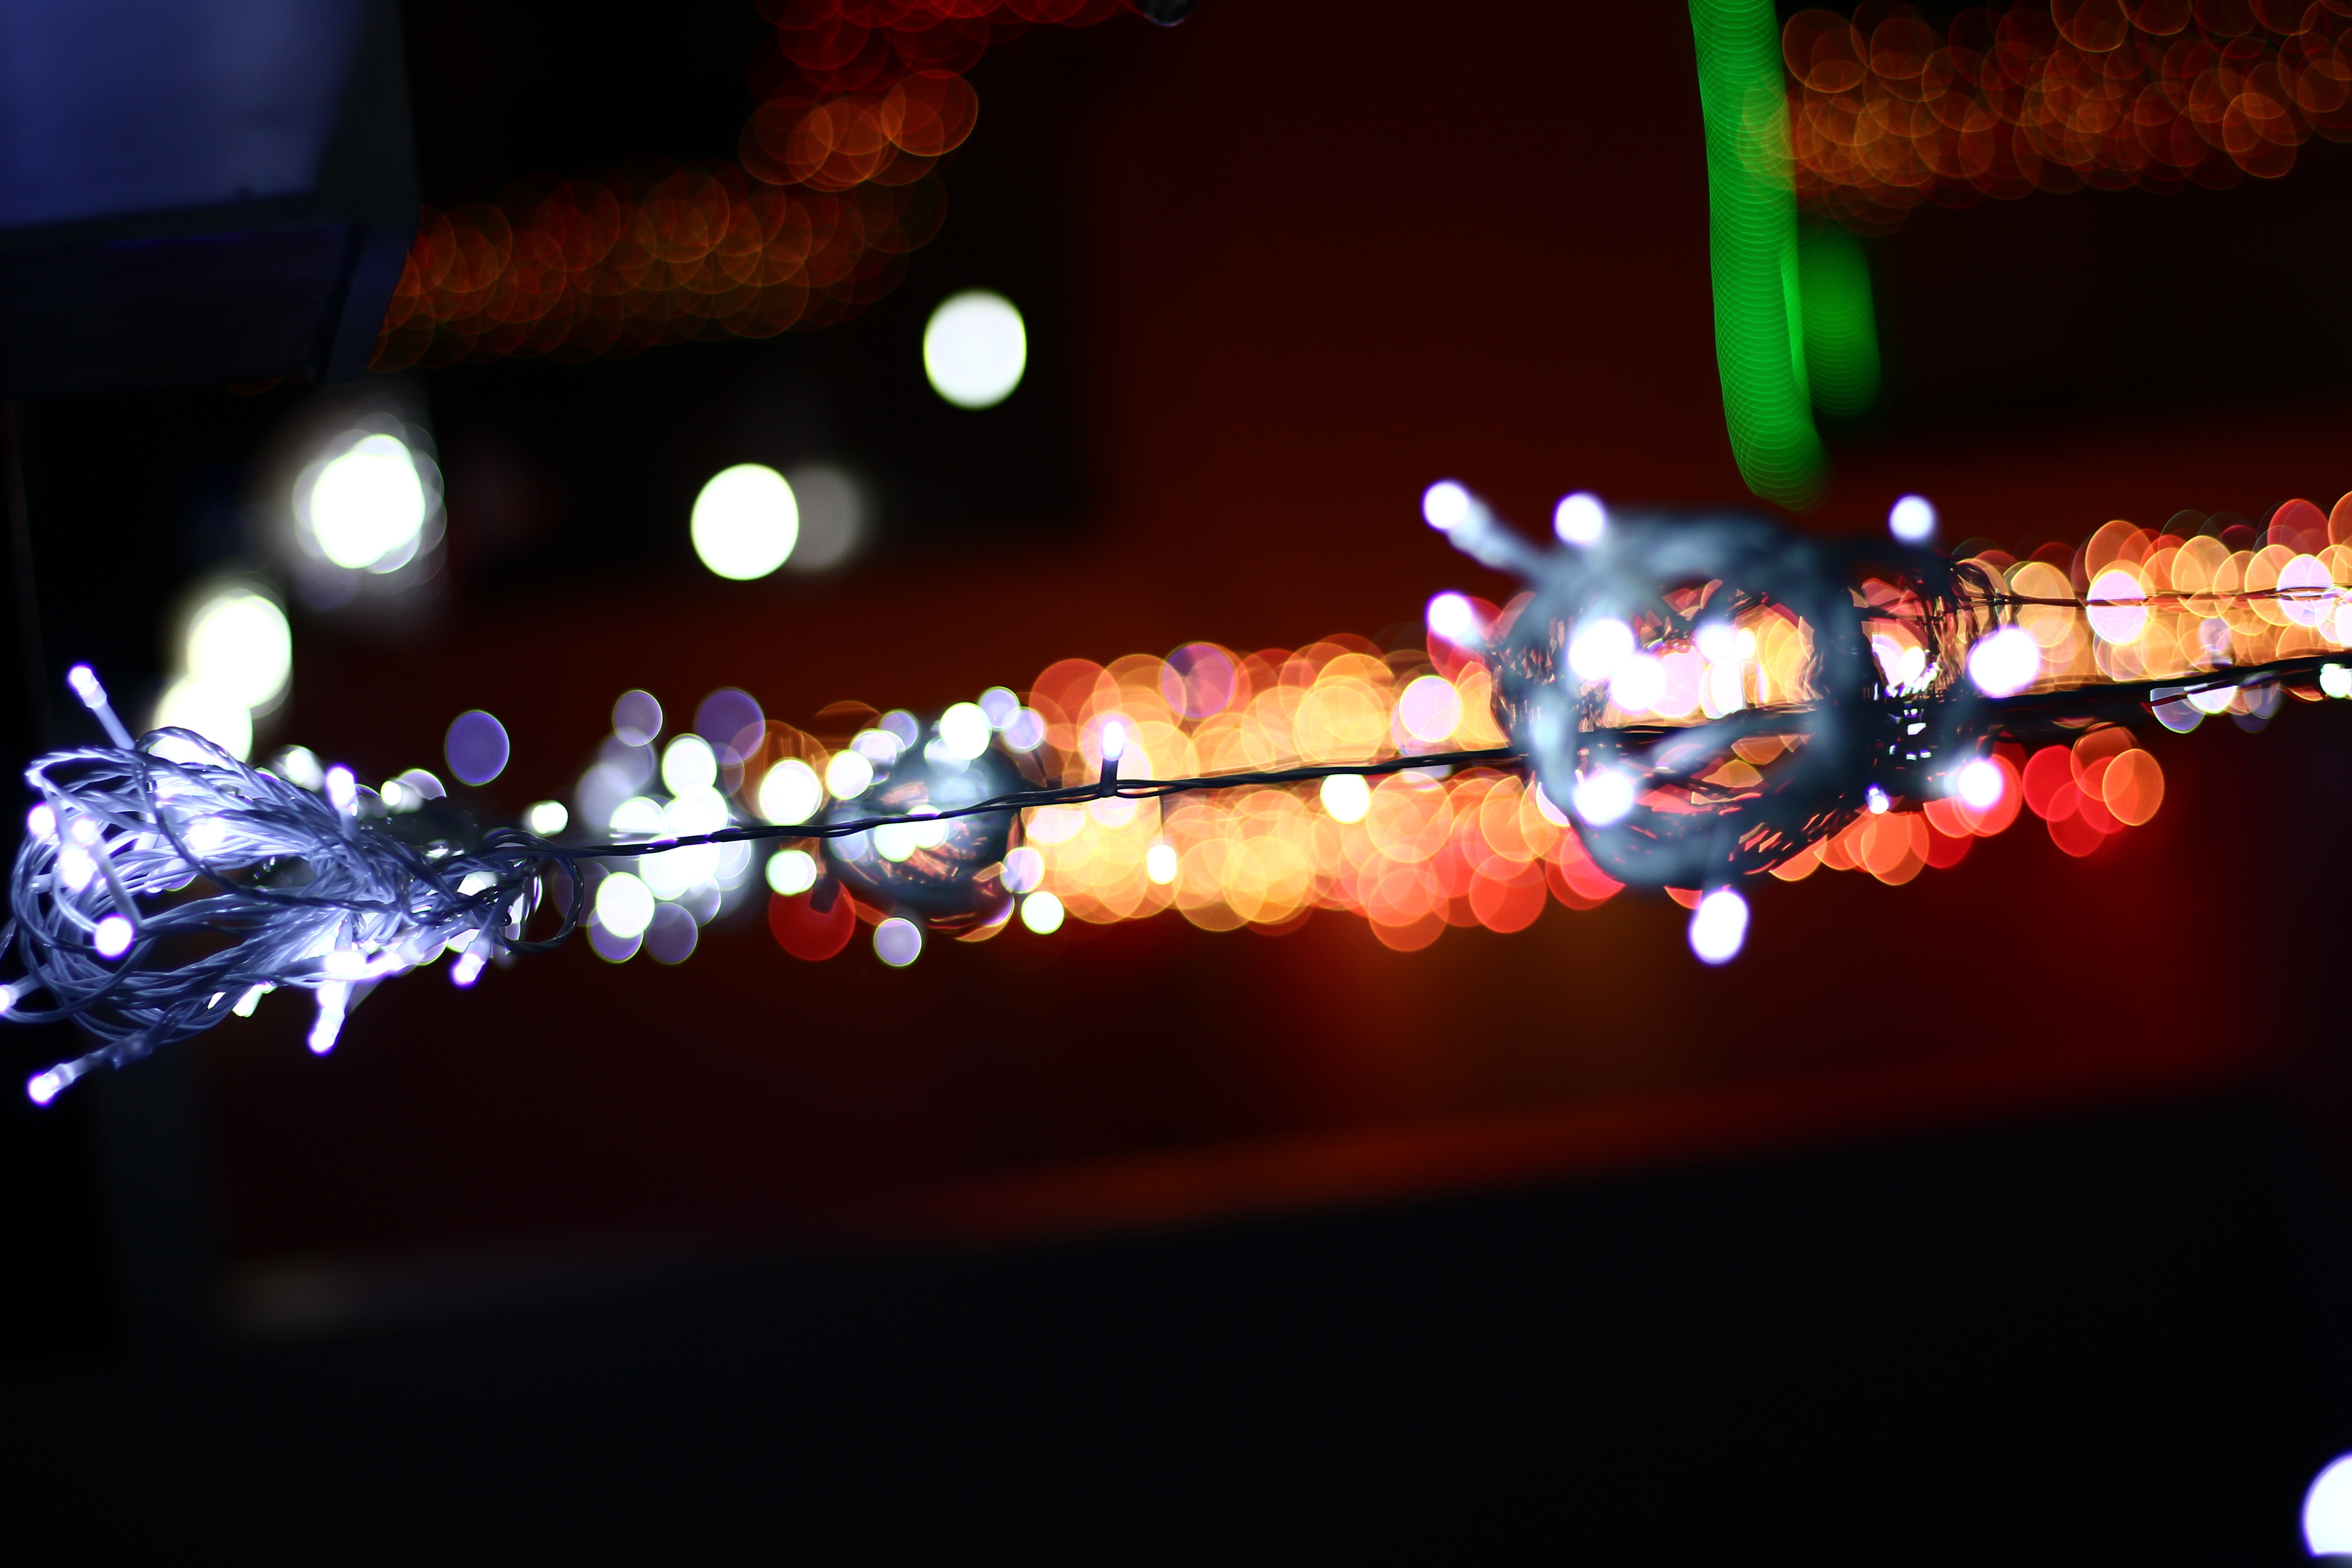
light, bokeh, night, celebration, color, darkness, lighting, festive, festival, indian, diwali, screenshot, deepavali, prosperity, christmas lights